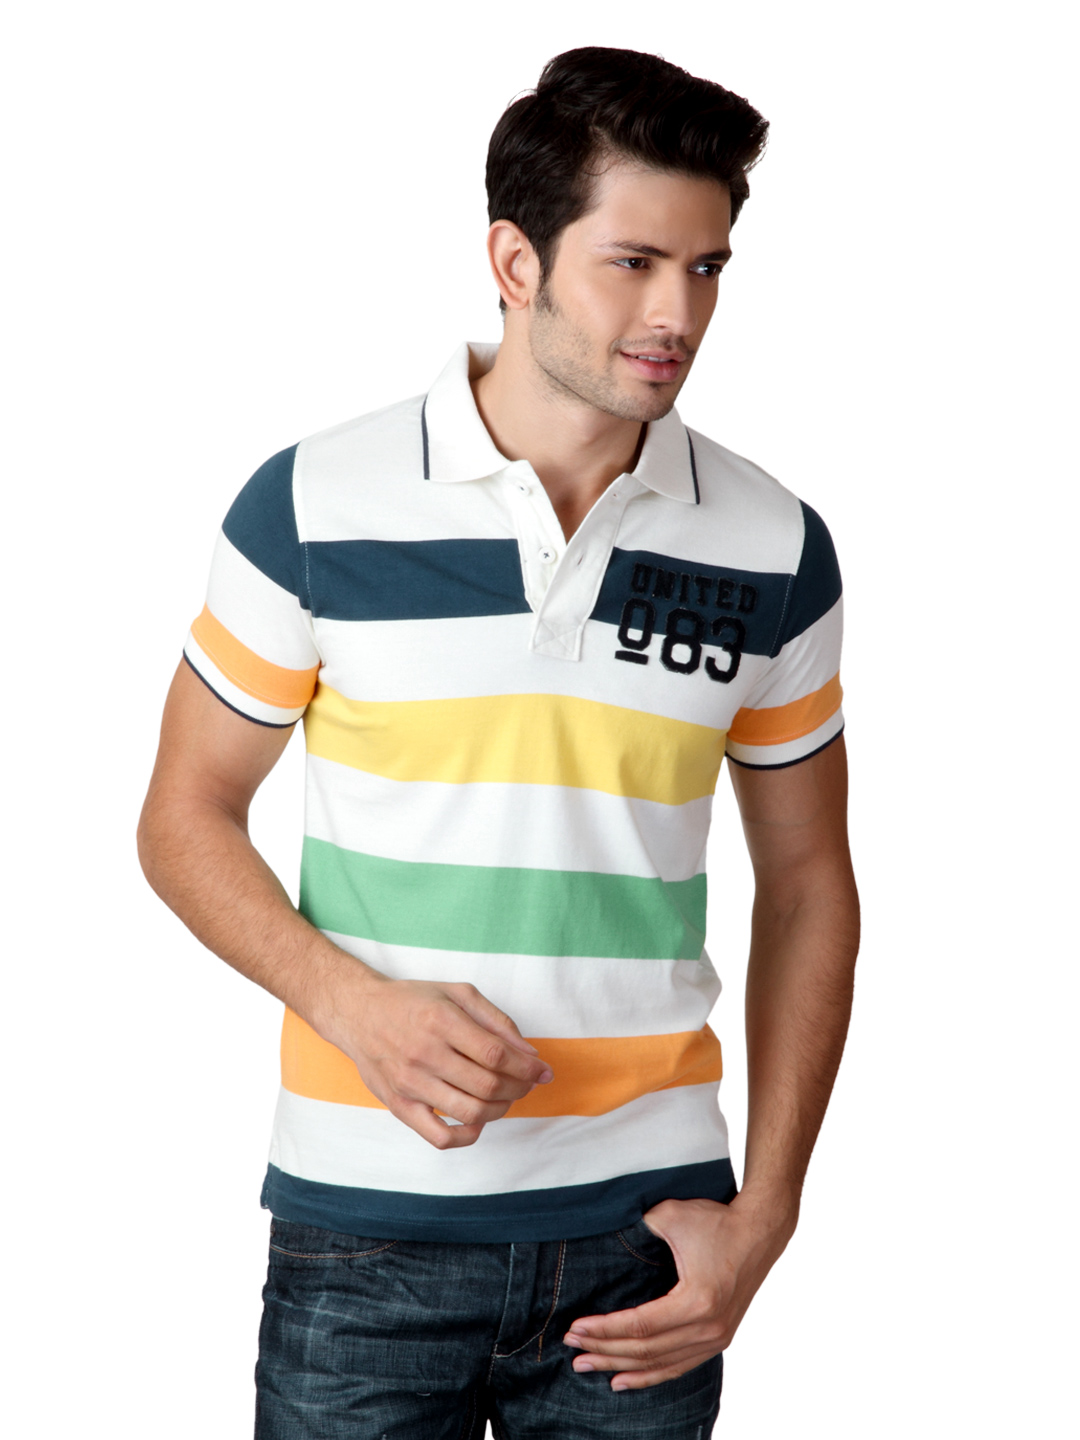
United Colors of Benetton Men White T-shirt
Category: Apparel / Topwear / Tshirts
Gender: Men
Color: White
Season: Summer 2012
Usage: Casual